Queens Botanical Garden

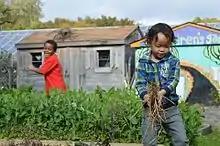
Children's garden

Queens Botanical Garden is situated on an irregularly shaped plot in southern Flushing, in the central section of the borough of Queens in New York City, United States. It comprises of land bounded by Blossom Avenue, Cromellin Street, and Dahlia Avenue to the north; Main Street to the east; Peck, Elder, Booth Memorial Avenues and 133rd Street to the south; and College Point Boulevard to the west. Roughly are dedicated to outdoor exhibits. The garden charges no admission fee from November to March; for the rest of the year, various admission rates are charged.